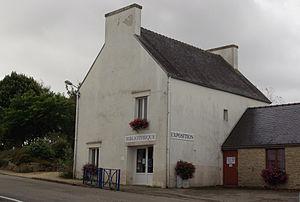
Bibliothèque de Mahalon, Finistère Brezhoneg: Levraoueg ar Mahalon
Mahalon [maalɔ̃] est une commune du département du Finistère, dans la région Bretagne, en France.